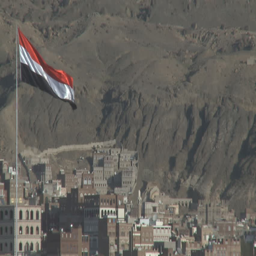
national flag in the background - traditional houses